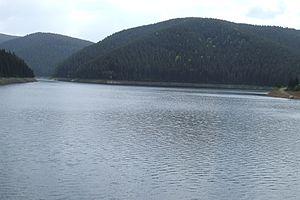
Beliș est une commune de Transylvanie, en Roumanie, dans le județ de Cluj. La commune est composée de sept villages : Bălceşti, Beliş, Dealu Botii, Giurcuţa de Jos, Giurcuţa de Sus, Poiana Horea and Smida.